Brisbane Lions

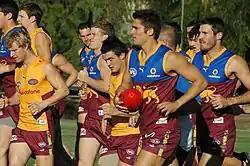
Players training in 2007

The Lions endured a slow start to the 2005 season before having a form reversal towards the end of the year, which included ten-goal thrashings of top-four contenders Geelong and Melbourne. Going into Round 20, they were half a game clear inside the top eight and had one of the strongest percentages in the league. However, they lost their final three games and miss the finals, with their season culminating in a record-breaking 139-point loss to St Kilda at the Telstra Dome. It remains the club's heaviest defeat, in addition to being the largest victory in the over-100-year history of St Kilda. Some believed that the St Kilda game, rather than the 2004 Grand Final, had signaled the end of Brisbane's triple premiership dynasty.